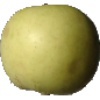
Label: Apple Golden 3